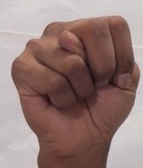
ASL sign: N